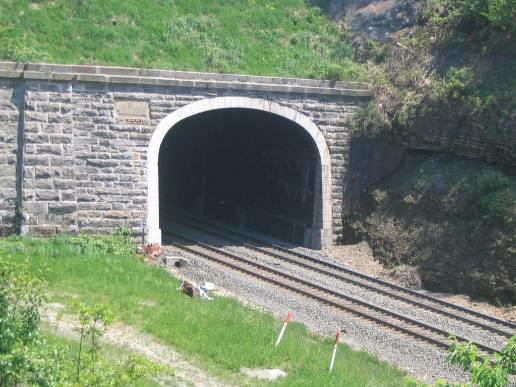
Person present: No